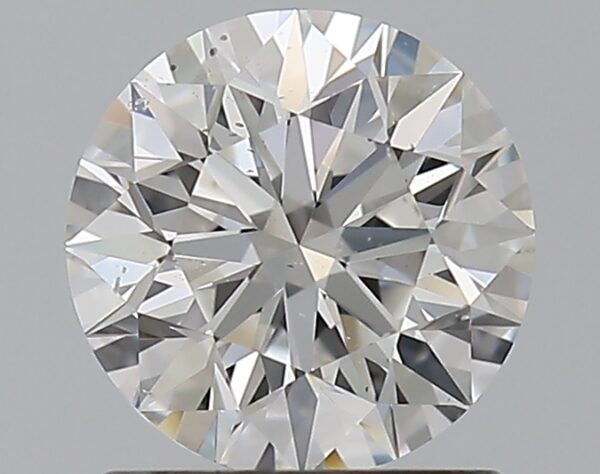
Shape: round
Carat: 1.03
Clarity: SI1
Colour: E
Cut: EX
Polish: EX
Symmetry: EX
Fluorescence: F
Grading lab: GIA
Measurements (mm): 6.46 x 6.48 x 4.05